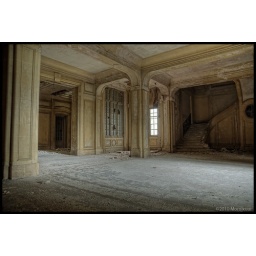
Imagine going to office in a building like this...